King of the Universe

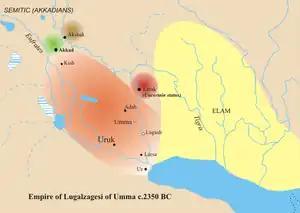
Realm of Lugal-zage-si of Uruk (in orange) c. 2350 BC, one of the first rulers to claim universal rule

In the Mesopotamian Early Dynastic Period (c. 2900–2350 BC) many city-states (the foremost being Ur, Uruk, Lagash, Umma and Kish) in the region often invaded lands and cities far away from their own, with negligible consequences for themselves, in order to establish small empires to gain or keep a superior position relative to the other city-states. The most powerful rulers could assume more prestigious title, such as the style of "lugal". It is likely that most rulers called "lugal" in the surviving sources had acquired that title through their own campaigns rather than inheriting it.